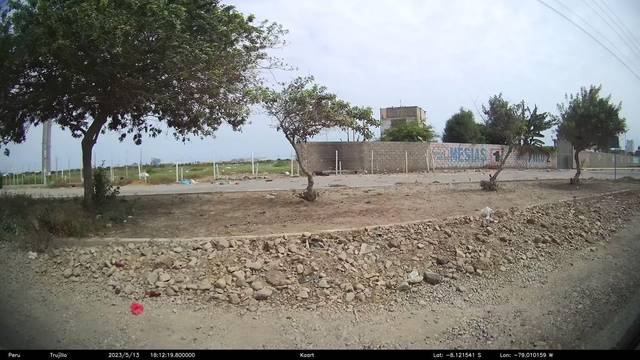
Region: Peru
Coordinates: -8.122, -79.01